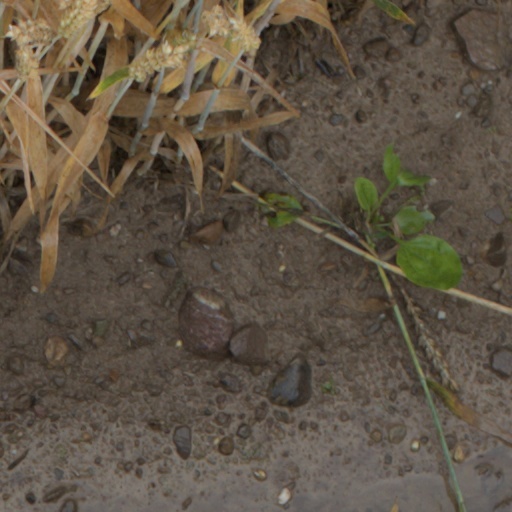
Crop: wheat